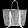
Label: Bag